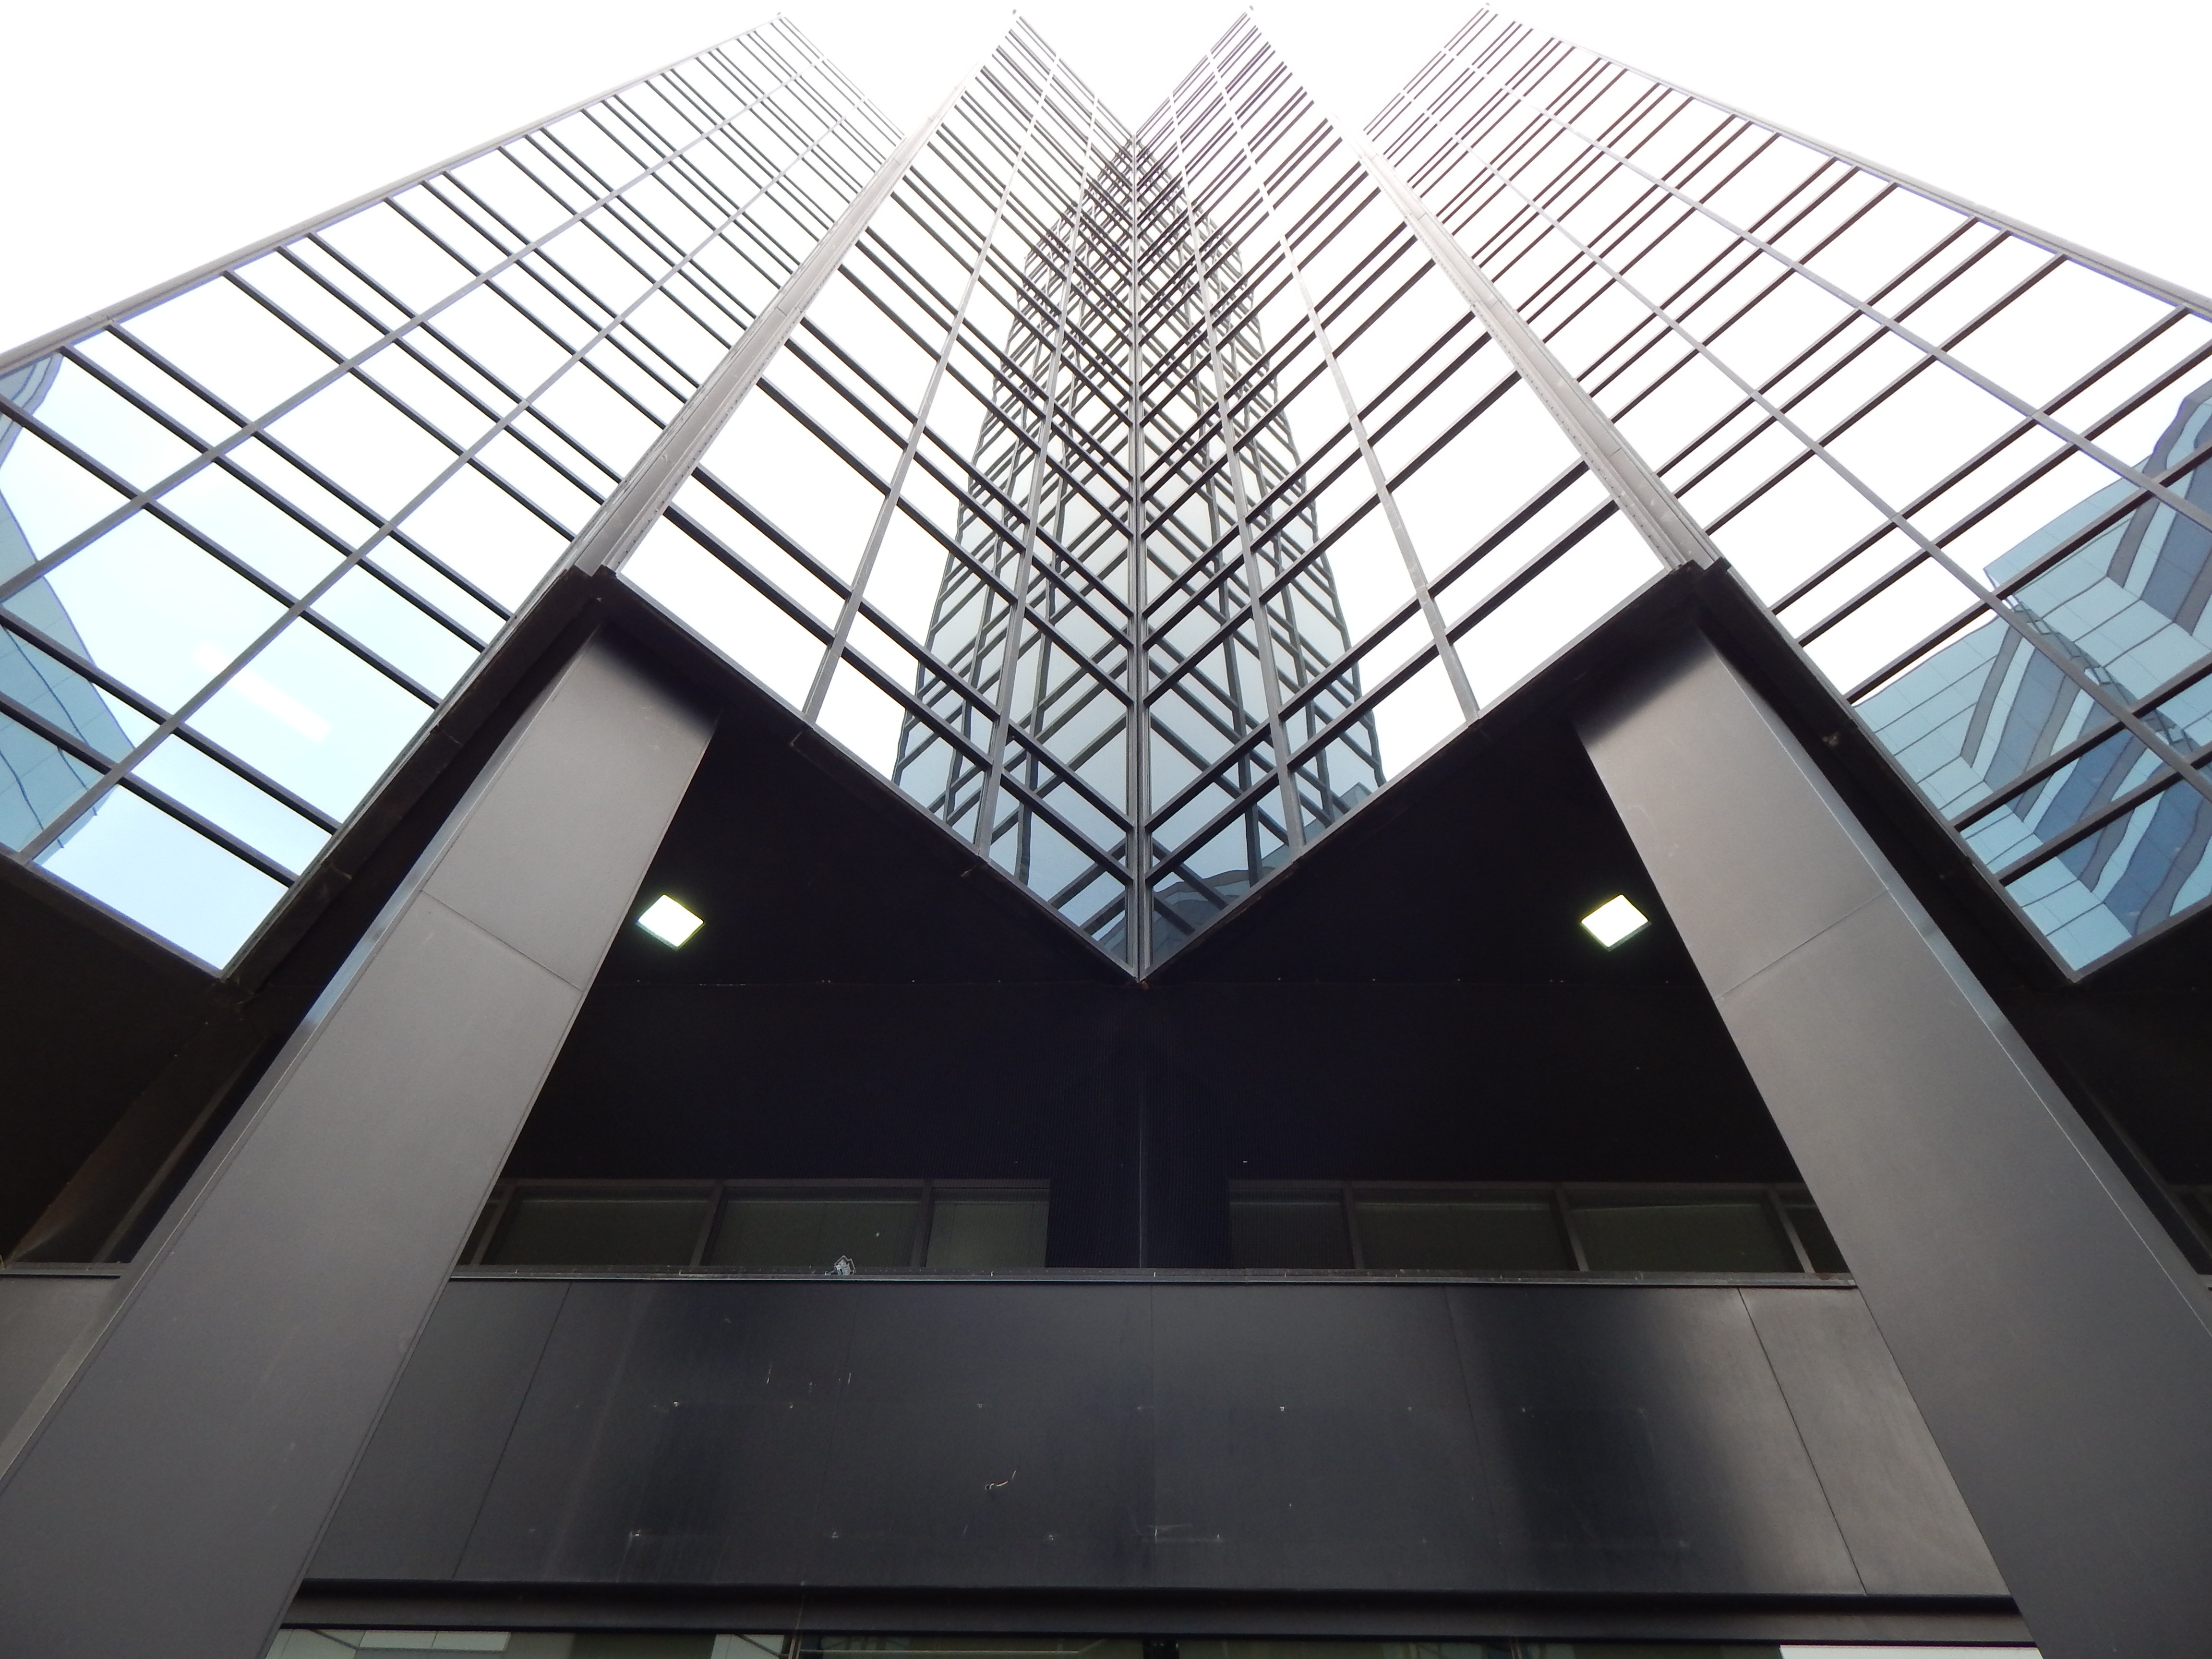
architecture, structure, glass, perspective, roof, building, urban, downtown, ceiling, geometric, corporate, office, facade, professional, business, modern, futuristic, interior design, design, windows, symmetry, headquarters, daylighting